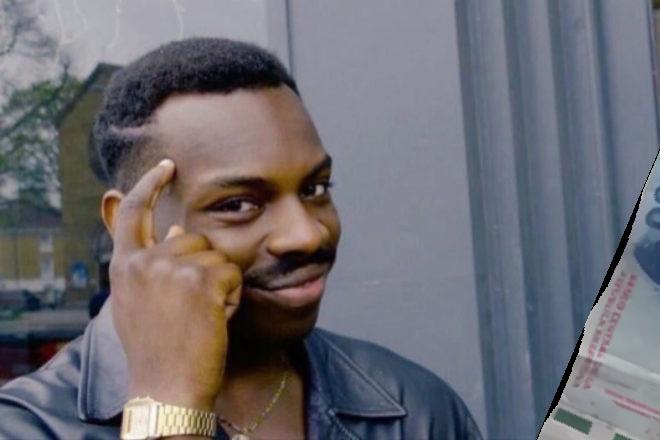
Denominación: 200